Kirkuk

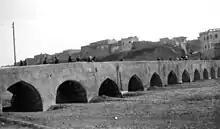
A photograph of Ben Zion Israeli in Kirkuk Iraq, 1933

As both Turkey and Great Britain desperately wanted control of the Vilayet of Mosul (of which Kirkuk was a part), the Treaty of Lausanne in 1923 failed to solve the issue. For this reason, the question of Mosul was sent to the League of Nations. A committee travelled to the area before coming to a final decision: the territory south of the "Brussels line" belonged to Iraq. By the Treaty of Angora of 1926, Kirkuk became a part of the Kingdom of Iraq.